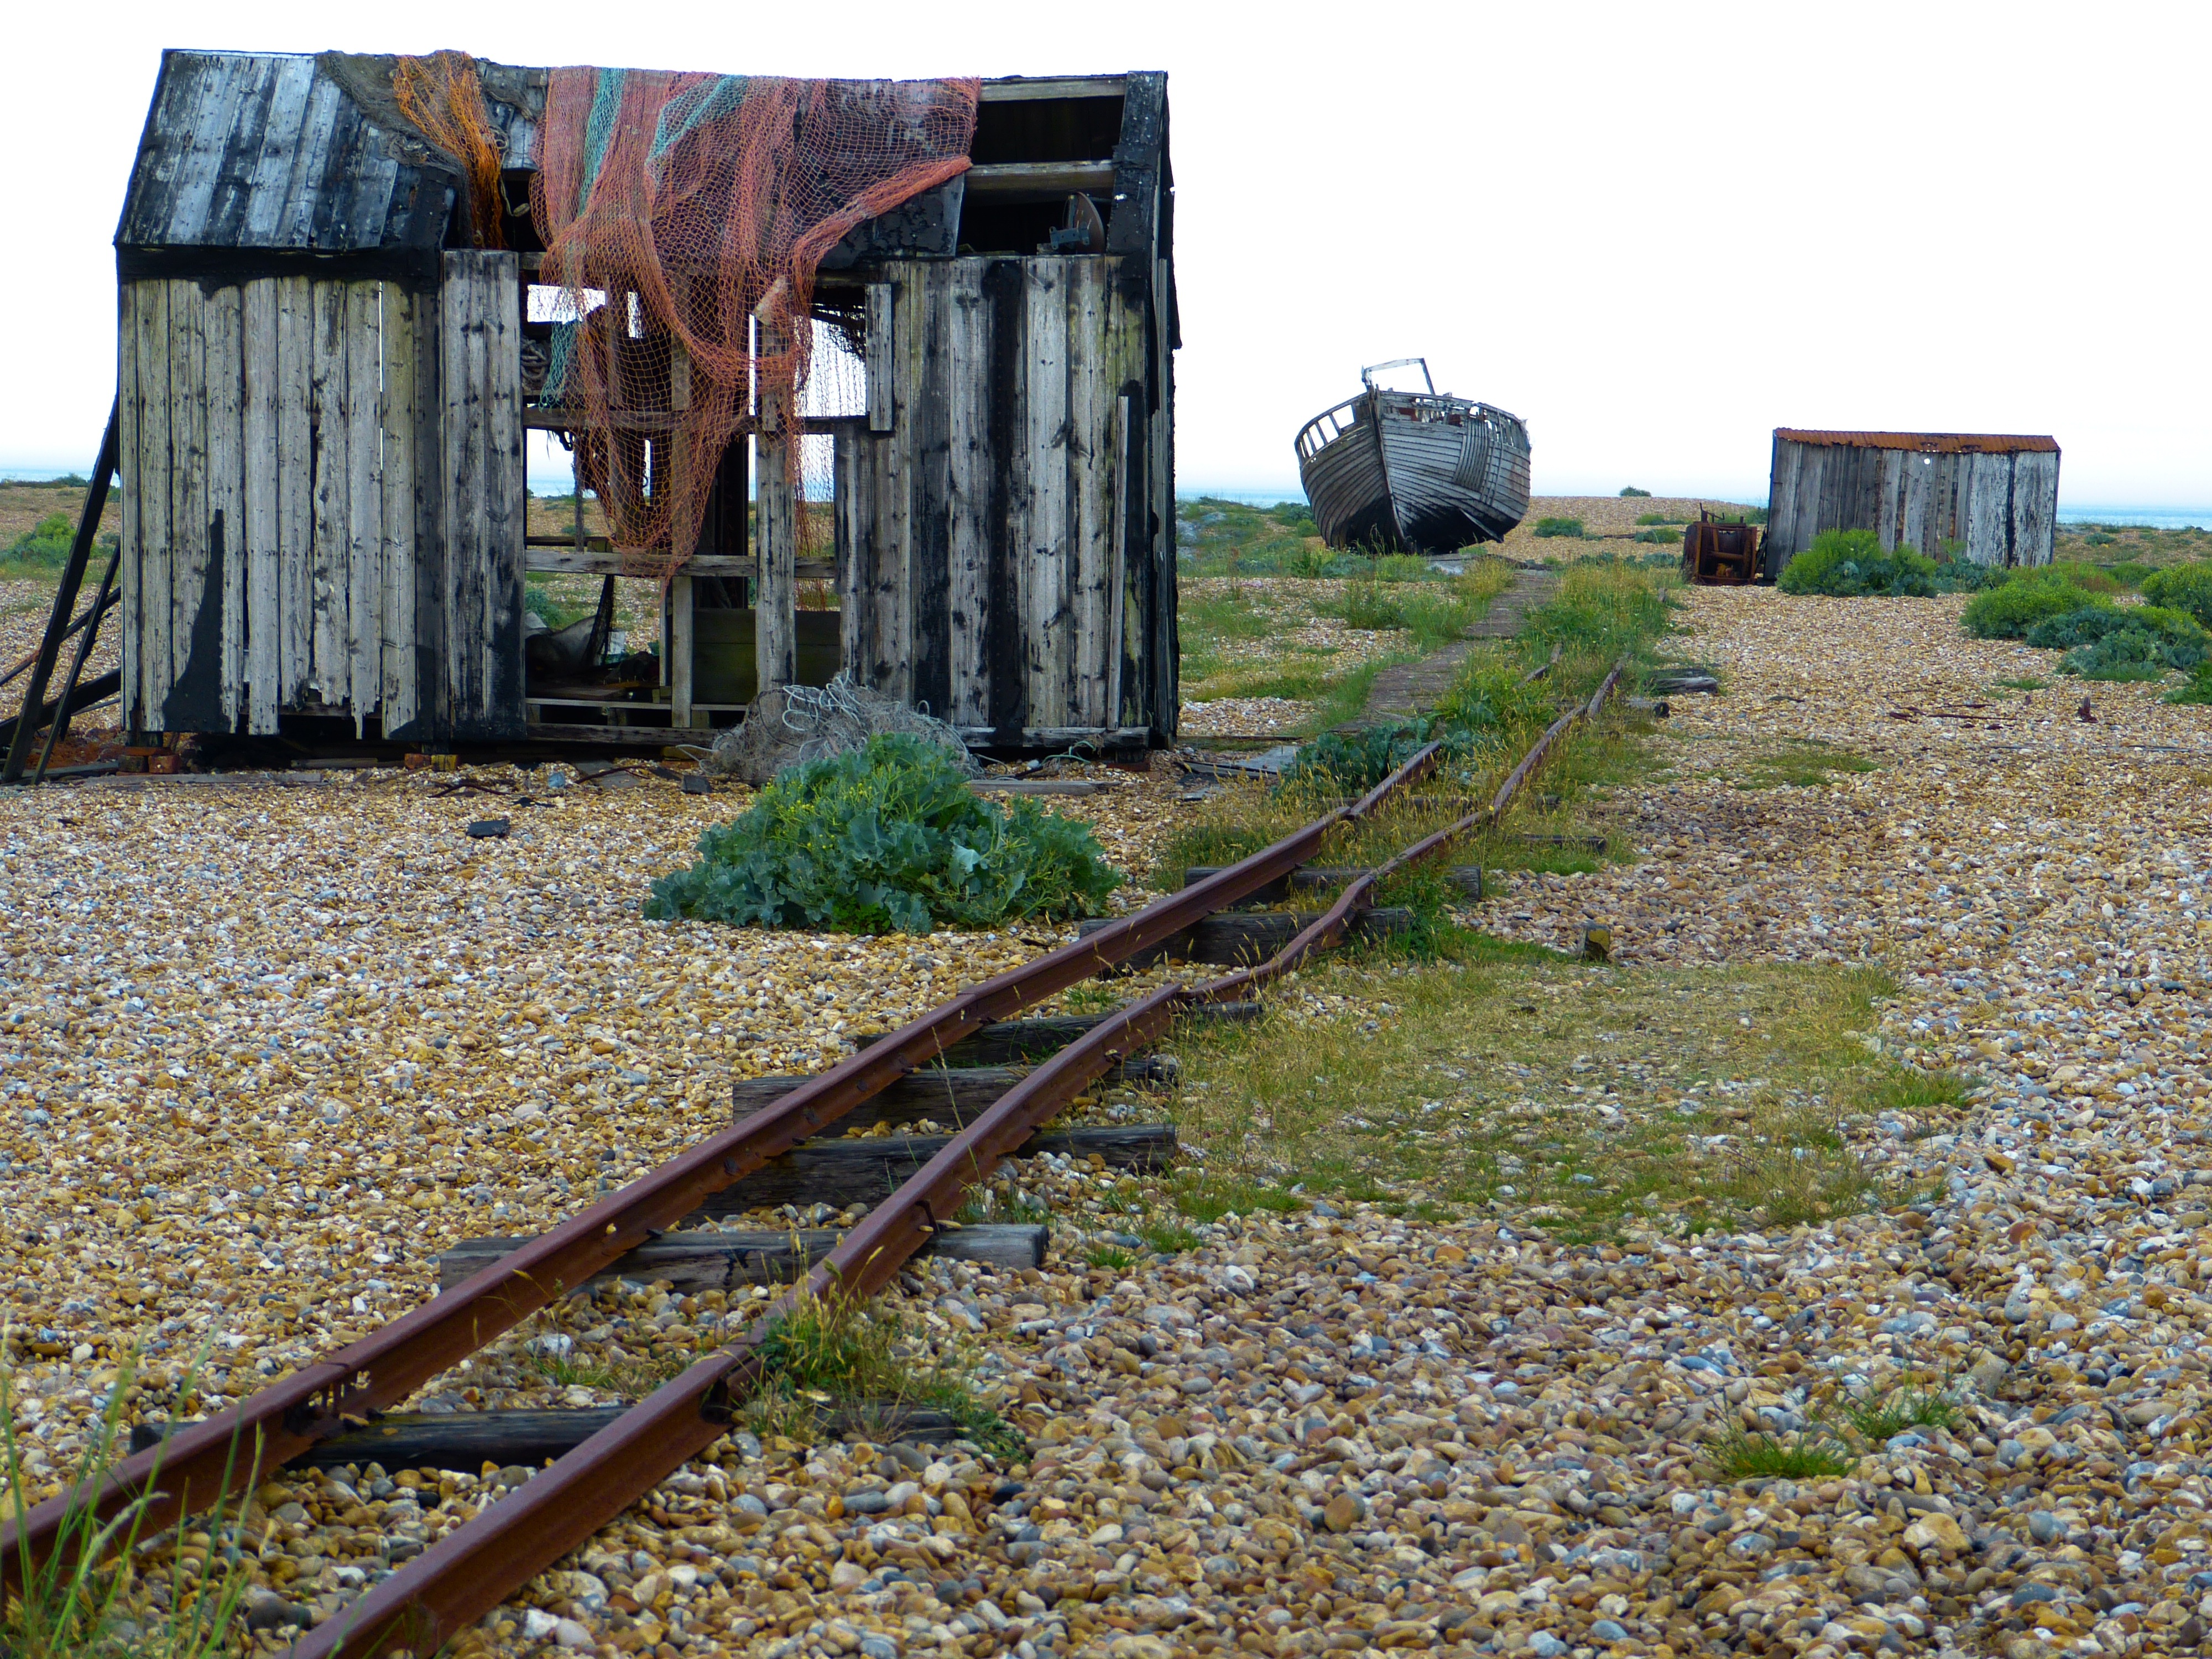
beach, track, railway, old, train, ship, hut, transport, waterway, destroyed, england, rusted, wreck, seemed, leave, burned, kent, fishing net, south gland, burned down, fisherman's hut, outdoor structure, dungeness, romney marsh